MG 34

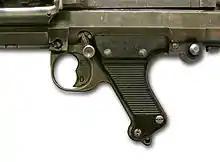
MG 34 double-crescent trigger, E= "Einzelfeuer," semi-automatic fire; D= "Dauerfeuer," full automatic fire

A German infantry "Gruppe" (squad) at the start of the war consisted of ten men: a non-commissioned officer or "Unteroffizier" squad leader, deputy squad leader, a three-man machine gun team (machine gunner, assistant gunner/loader and ammunition carrier) and five riflemen. The riflemen carried additional ammunition for the machine gun, hand grenades, explosive charges or a machine gun tripod as required and provided security and covering fire for the machine gun team. A full "Gruppe" (squad) carried 1,800 rounds of ammunition for the machine gun between them.